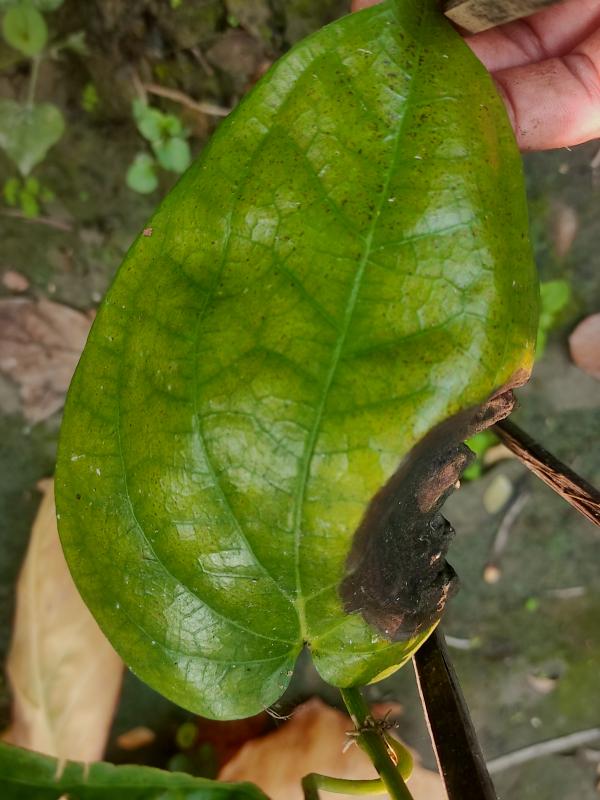
Label: Fungal_Brown_Spot_Disease